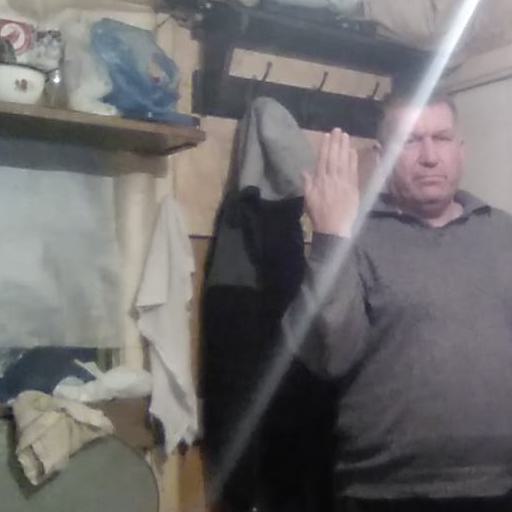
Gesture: stop_inverted